Battle of Khe Sanh

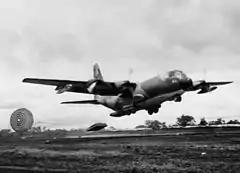
A C-130 delivering supplies with LAPES

Niagara I was completed during the third week of January, and the next phase, Niagara II, was launched on the 21st, the day of the first PAVN artillery barrage. The Marine Direct Air Support Center (DASC), located at KSCB, was responsible for the coordination of air strikes with artillery fire. An airborne battlefield command and control center aboard a C-130 aircraft, directed incoming strike aircraft to forward air control (FAC) spotter planes, which, in turn directed them to targets either located by themselves or radioed in by ground units.} When weather conditions precluded FAC-directed strikes, the bombers were directed to their targets by either a Marine AN/TPQ-10 radar installation at KSCB or by Air Force Combat Skyspot MSQ-77 stations.